Battle of Feldkirch

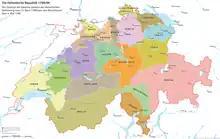
Helvetic Republic, 12 April 1798

On 8 March 1798 Brune was appointed to lead the "Army of Italy". He left for his new command on 29 March and Schauenburg was named the new army commander. Meanwhile, cash and gold worth 10 million francs were seized of which three million helped finance Napoleon Bonaparte's French campaign in Egypt and Syria. In addition, 293 cannons, 38 howitzers and 32 mortars were taken to Huningue and Carouge. Though the two countries became allies on 19 August 1798, many Swiss were not happy with their new French overlords. The French soldiers were kept busy suppressing revolts in Valais (Wallis) and other cantons. During his tenure, Schauenburg got Nicolas Oudinot transferred to his army. Schauenburg was an excellent organizer but not a first-rate general like his successor. On 11 December, he relinquished command to André Masséna and assumed the role of Inspector General of Infantry. At this time the "Army of Helvetia" counted 24,000 veteran troops, including 1,600 cavalry.